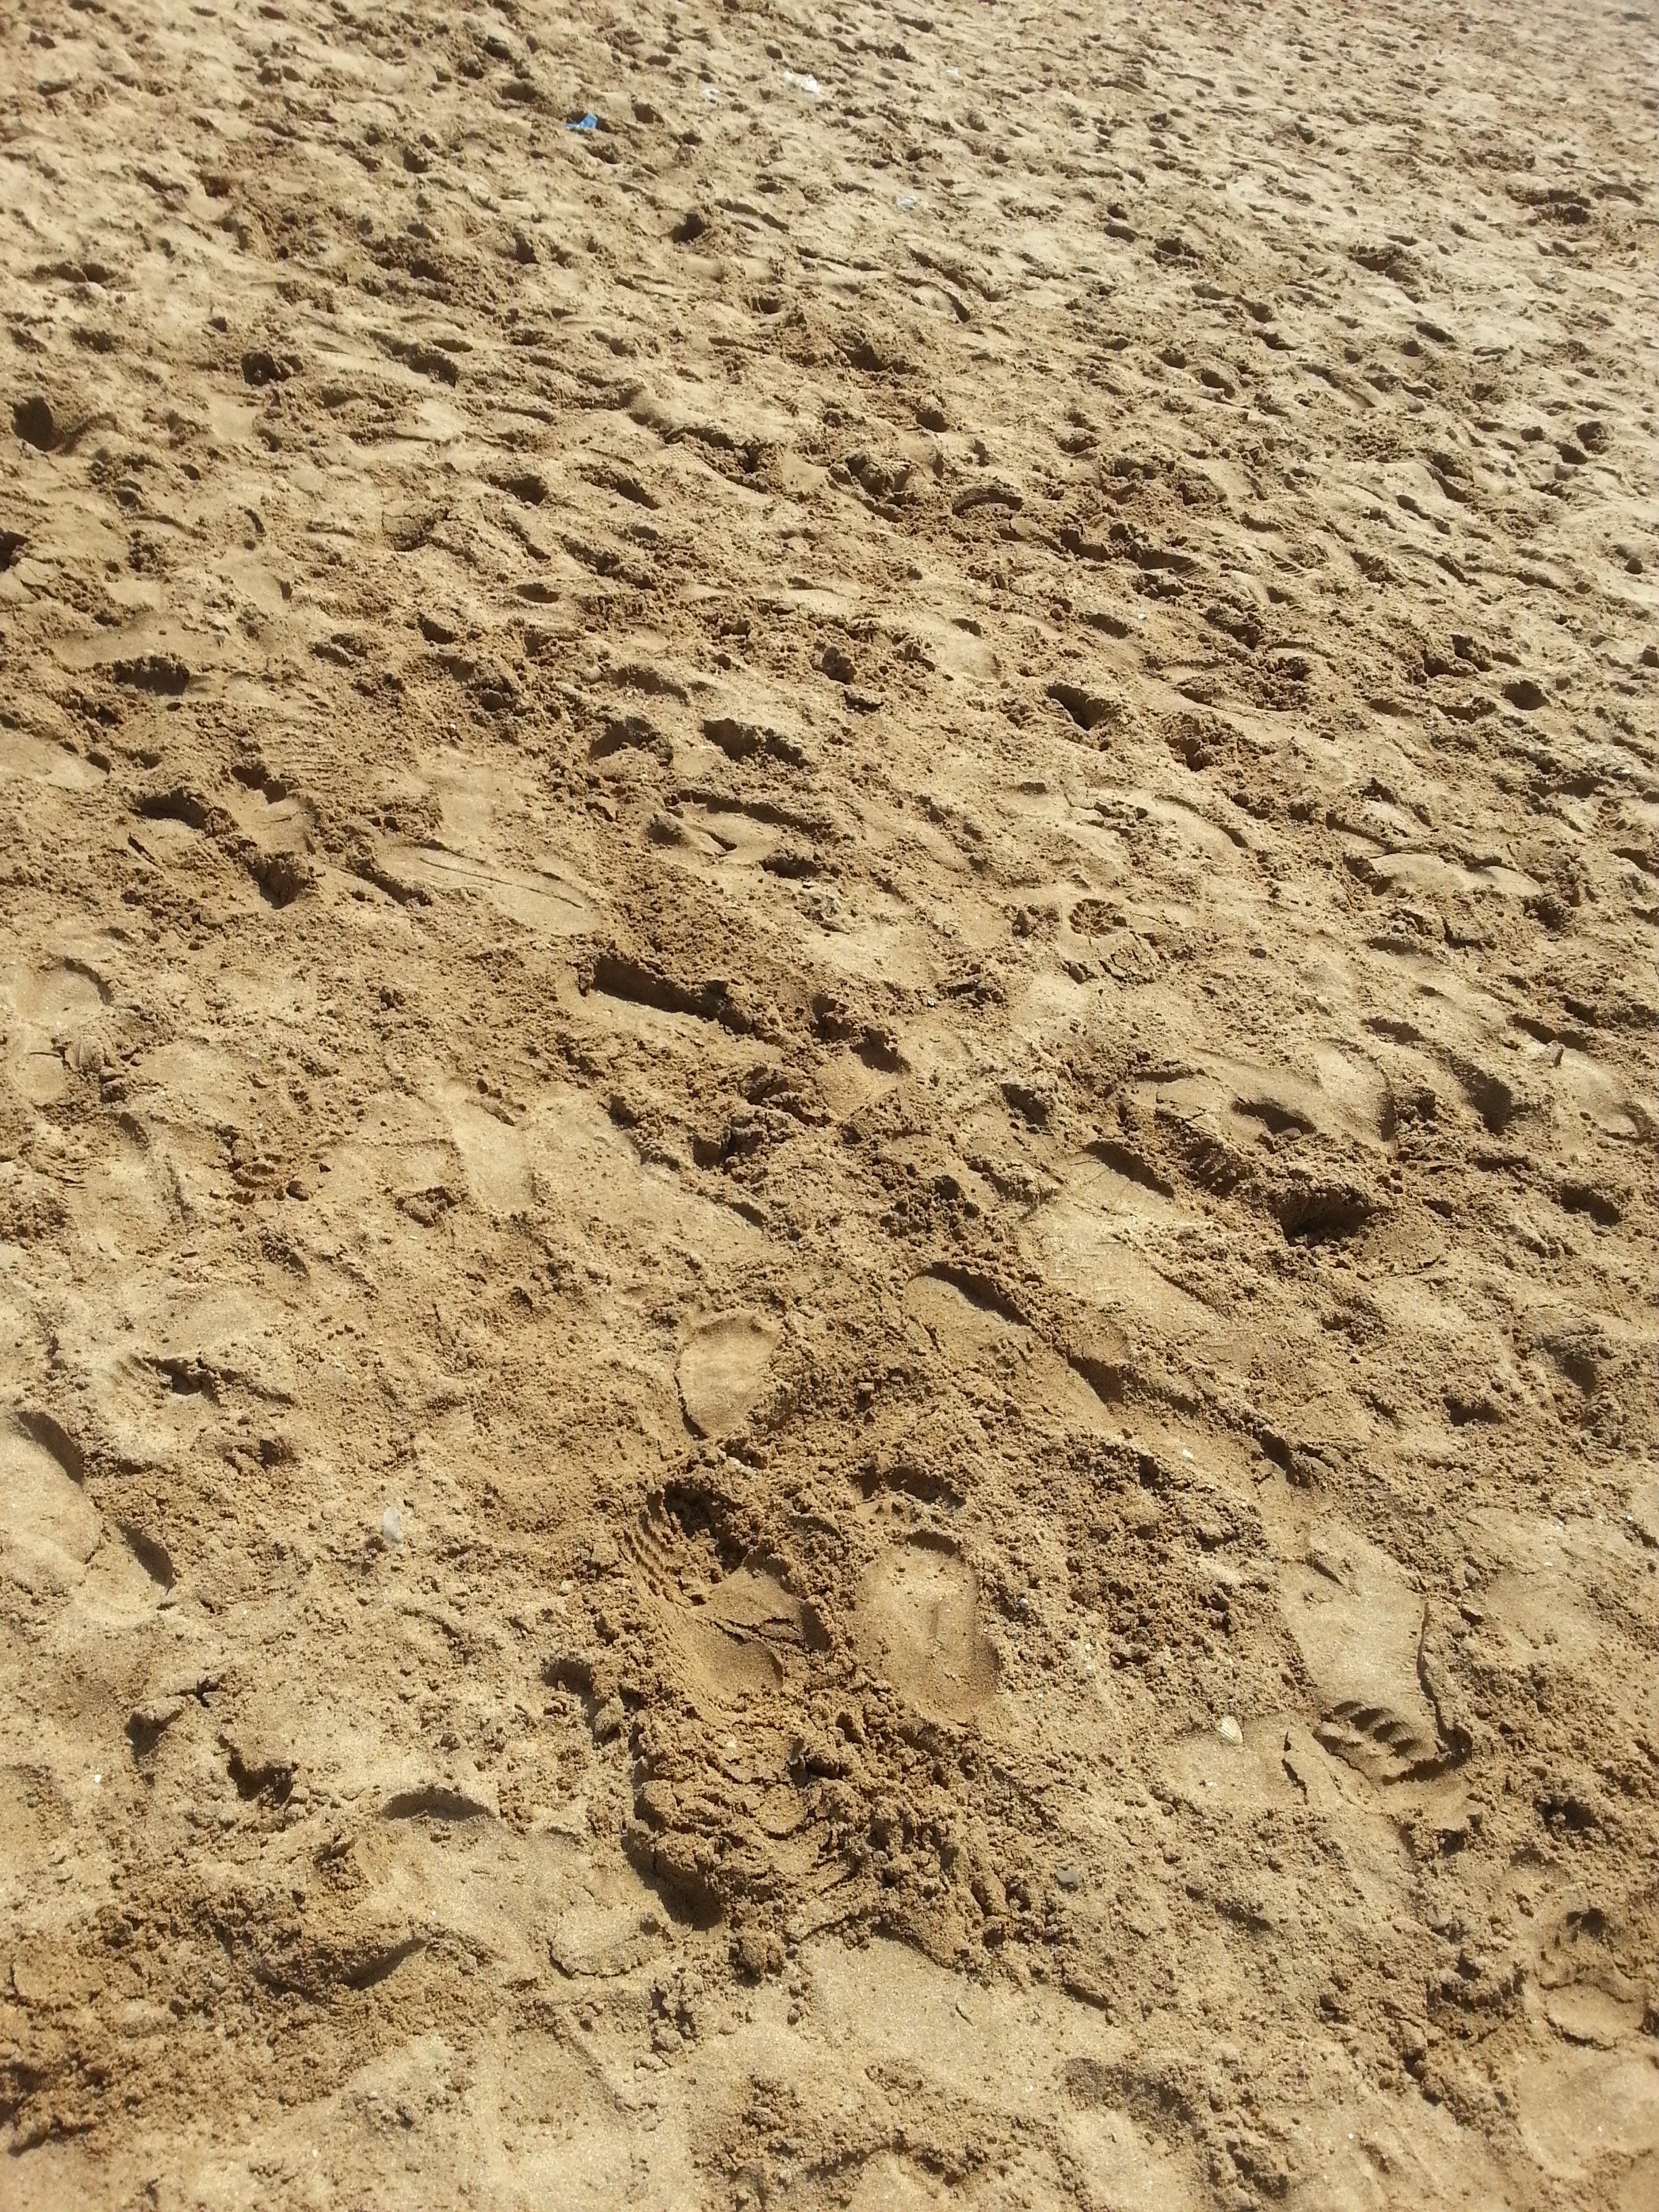
beach, sea, sand, rock, field, floor, asphalt, summer, soil, material, geology, morocco, sandy beach, wadi, flooring, beautiful beach